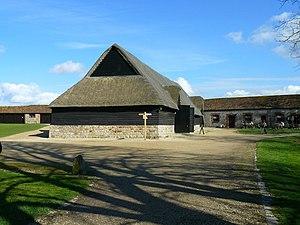
Cette liste des musées du Wiltshire, Angleterre contient des musées qui sont définis dans ce contexte comme des institutions qui recueillent et soignent des objets d'intérêt culturel, artistique, scientifique ou historique. leurs collections ou expositions connexes disponibles pour la consultation publique. Sont également inclus les galeries d'art à but non lucratif et les galeries d'art universitaires. Les musées virtuels ne sont pas inclus.